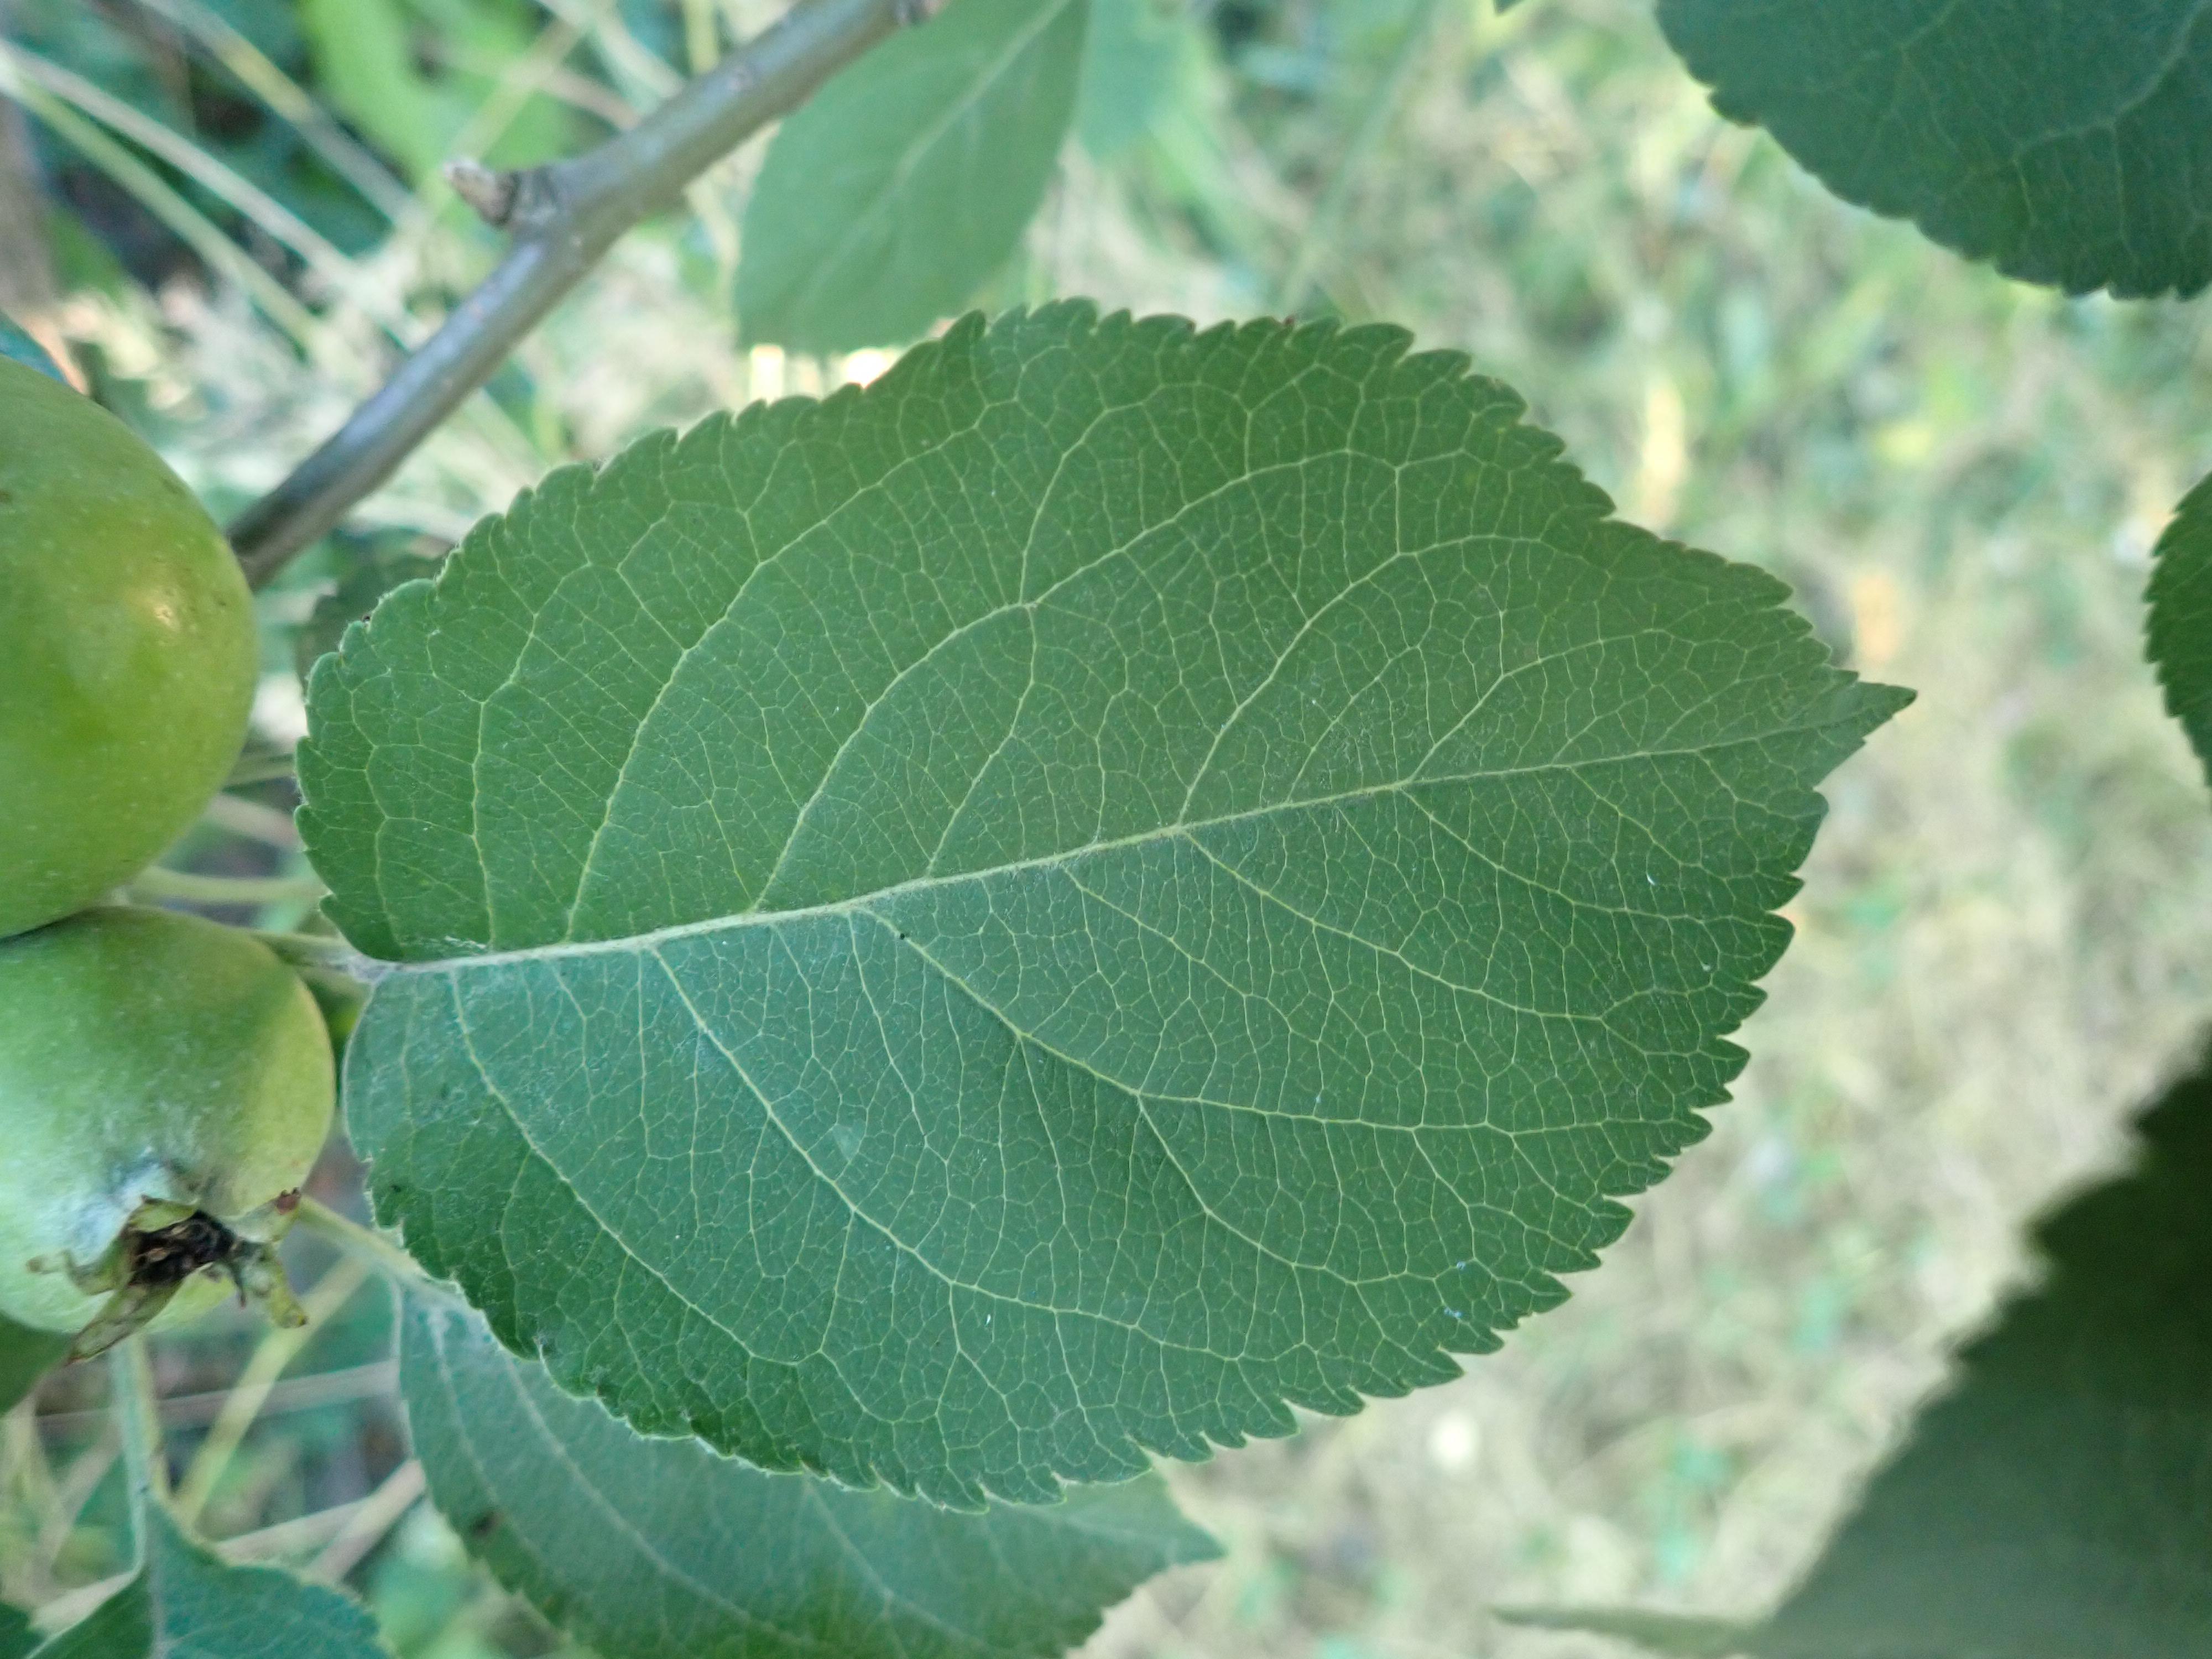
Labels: healthy